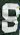
Number: 8